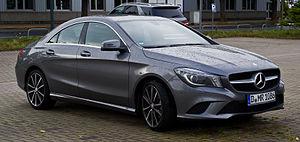
La Mercedes-Benz Classe CLA est une gamme d'automobile compacte ayant une carrosserie de berline coupé tricorps et shooting-brake sportif du constructeur allemand Mercedes-Benz. Dérivée de la Classe A Type 176, elle est produite de 2013 à début 2019, puis une nouvelle version voit le jour en 2019.